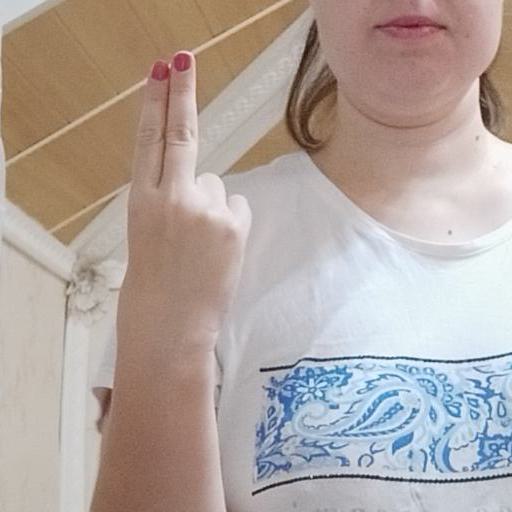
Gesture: two_up_inverted